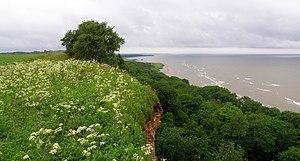
Aseriaru est un village de 30 habitants de la Commune d'Aseri du Comté de Viru-Est en Estonie.